Henry II of France

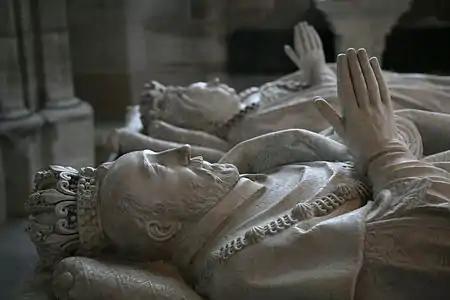
Tombs of Henry II of France and his wife Catherine de' Medici in Basilica of St Denis, Paris

Henry II was an avid hunter and a participant in jousts and tournaments. On 30 June 1559, a tournament was held near Place des Vosges to celebrate the Peace of Cateau-Cambrésis with his longtime enemies, the Habsburgs of Austria, and to celebrate the marriage of his daughter Elisabeth of Valois to King Philip II of Spain. During a jousting match, King Henry, wearing the colours of his mistress Diane de Poitiers, was wounded in the eye by a fragment of the splintered lance of Gabriel Montgomery, captain of the King's Scottish Guard. Despite the efforts of royal surgeons Ambroise Paré and Andreas Vesalius, the court doctors ultimately "advocated a wait-and-see strategy"; as a result, the king's untreated eye and brain damage led to his death by sepsis on 10 July 1559. His autopsy found that he had a cerebral abscess and the infection that he got through sepsis probably travelled to his brain. He was buried in a cadaver tomb in Saint Denis Basilica. Henry's death played a significant role in the decline of jousting as a sport, particularly in France.